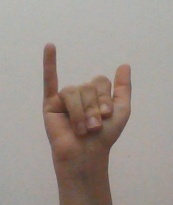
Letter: ya